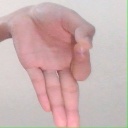
अक्षर: ज्ञ